Milan Hodža

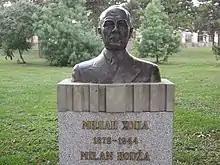
A bust of Milan Hodža in Kulpin

After the Munich Agreement in late 1938, he lived in exile in Switzerland, France (1939), Great Britain (1940) and after 1941 in the United States. During World War II, he was the co-author of a memorandum on the situation of Slovakia within Czechoslovakia (October 1939), in which he re-iterated his project of 1938. In November 1939, he established the 1939 Slovak National Council in Paris as the supreme body of Slovak resistance, serving as its chairman. The Slovak National Council merged with the Czech National Council to form the Czecho-Slovak National Council in January 1940. This organization (including its Czech members) competed with the government-in-exile led by Edvard Beneš (a strong Czechoslovakist) in London. The two exile groups were in permanent conflict. When Paris was conquered by the Germans, the British security forces took the members of the Czecho-Slovak National Council into custody, which was an accomplishment of spies working for the Beneš group. Hodža capitulated and he accepted a second-rate post in Beneš's State Council in November 1940. He did not participate in the activities of the State Council however, and left for the US in 1941, where he developed a project for a Central European Federation (published as the book "Federation in Central Europe", 1942). Although his plan received attention from American intellectuals and officials at the United States Department of State, his plan did not materialize due to the beginning of the Cold War.